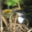
Label: shrew